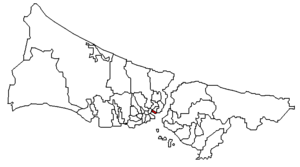
Beyoğlu est un district d'İstanbul situé sur la rive européenne du Bosphore et séparé de la vieille ville par la Corne d'Or.